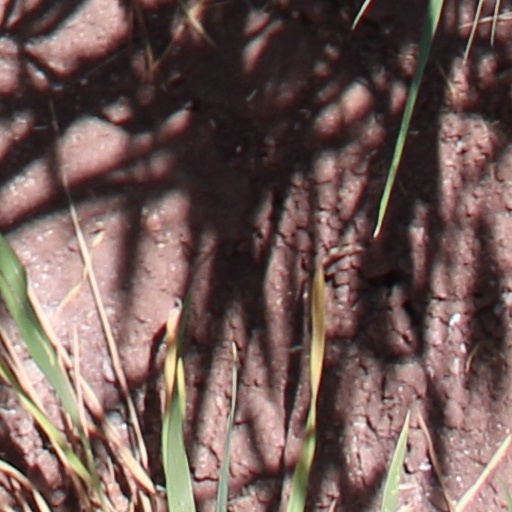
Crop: wheat